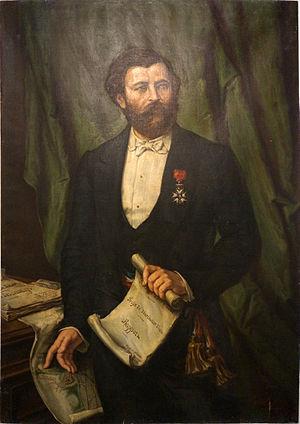
ernest Bradfer peint par CL Maréchal .
Ernest Bradfer, de son nom complet Jean-Baptiste Christophe Ernest Bradfer, né à Nantois le 29 mars 1833 et mort à Bar-le-Duc le 9 juin 1882, est un maître de forges et homme politique français.
Le château des ducs de Bar est un ancien château situé à Bar-le-Duc dans le département de la Meuse en région Grand Est. Perché sur un éperon rocheux au bout de la Ville Haute, il dominait la vallée de l'Ornain et la Ville Basse. Démantelé en 1670 par ordre du roi de France Louis XIV, il ne reste aujourd'hui plus que le Neuf-Castel du XVIᵉ siècle et quelques vestiges des fortifications.
Cette page concerne les événements qui se sont produits durant l'année 1833 en Lorraine.